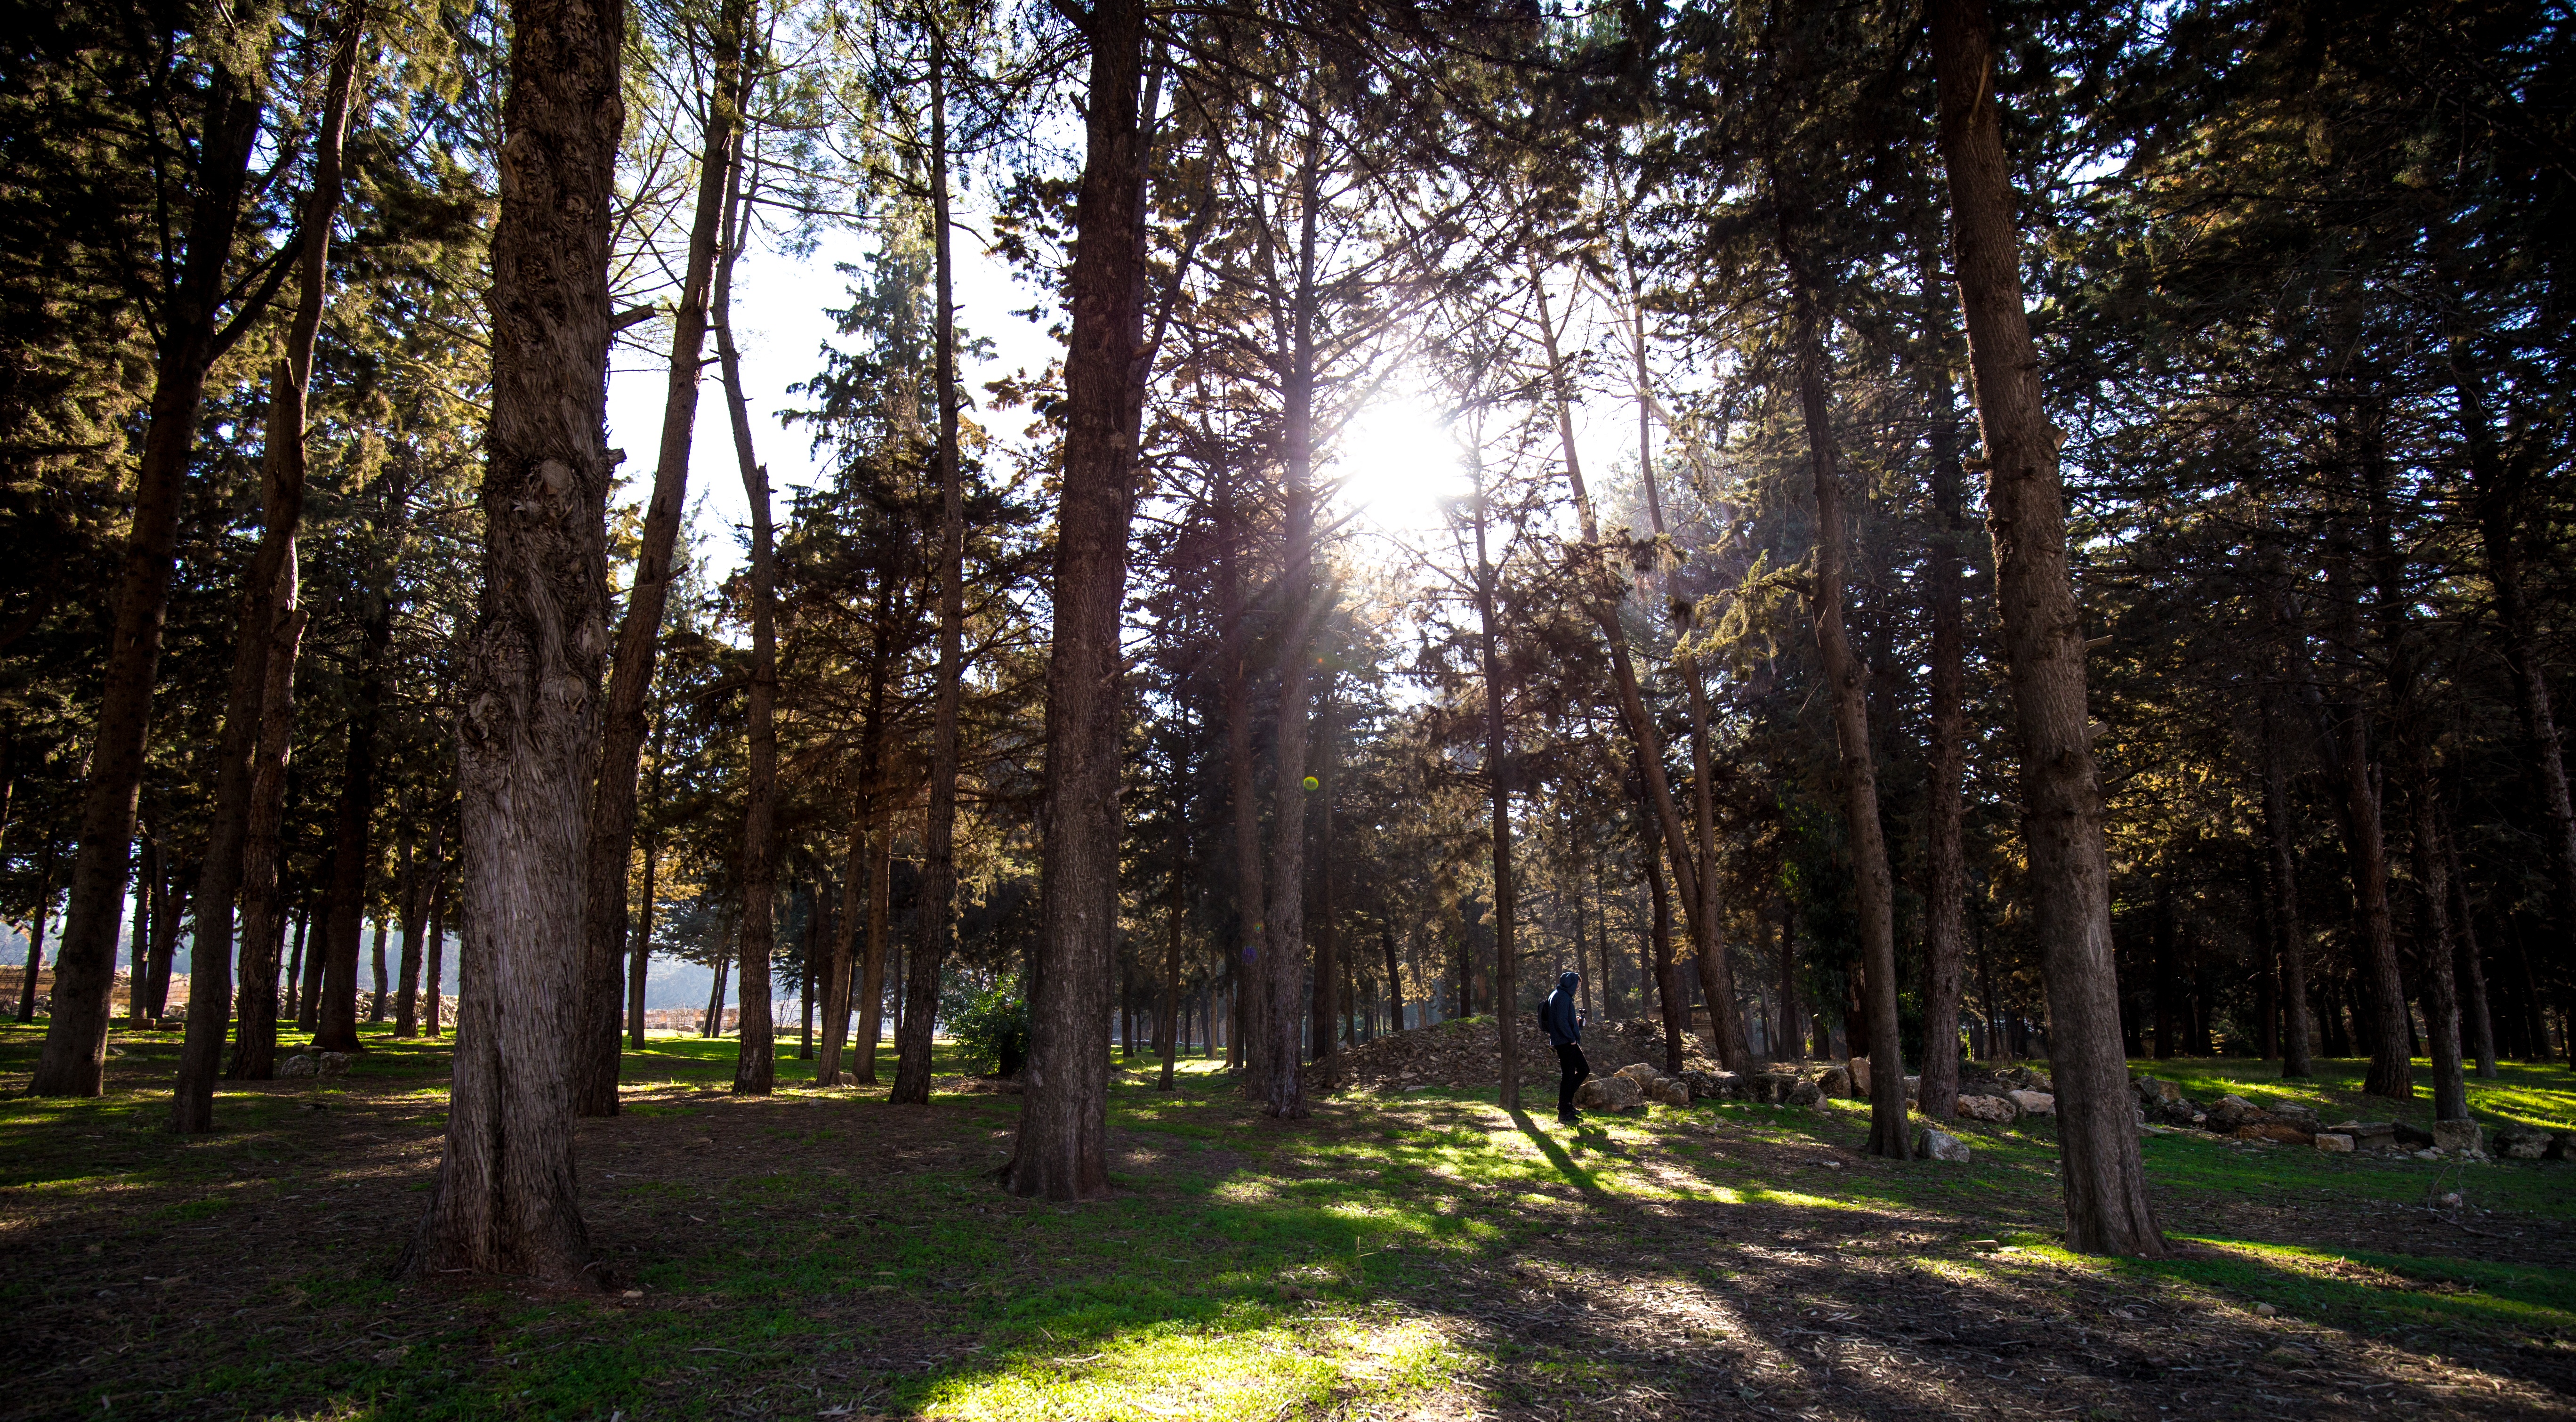
tree, nature, forest, plant, trail, sunlight, leaf, autumn, park, season, deciduous, grove, woodland, habitat, ecosystem, biome, old growth forest, natural environment, woody plant, temperate broadleaf and mixed forest, temperate coniferous forest